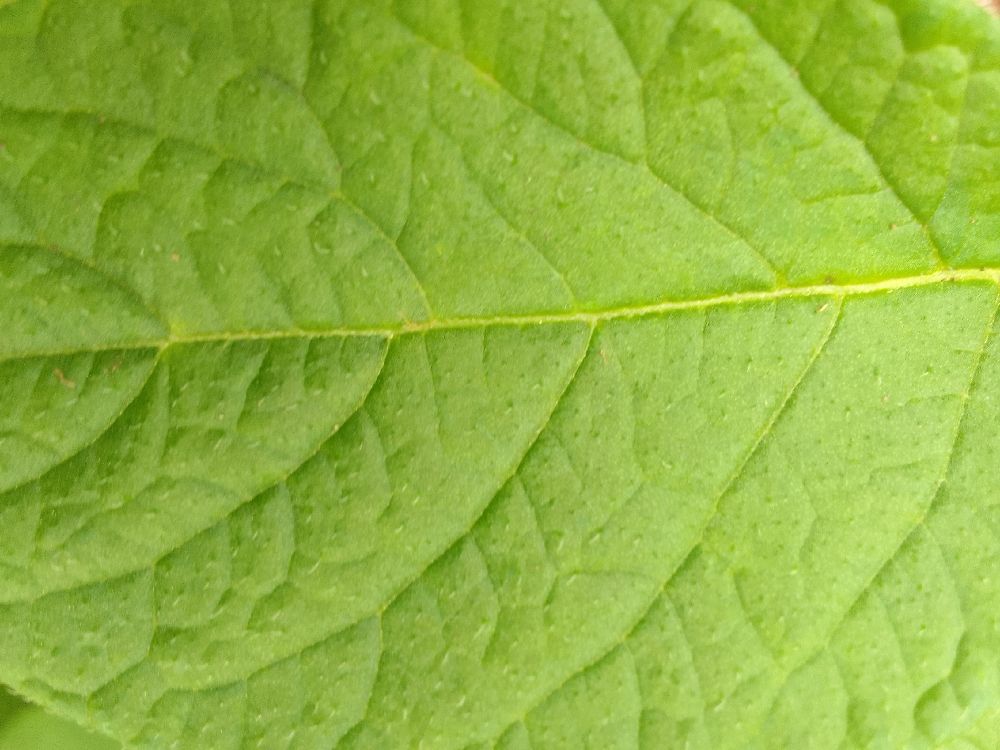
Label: Healthy